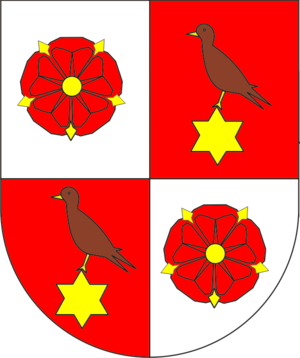
Oerlinghausen [ˈœʁlɪŋhaʊzən] est une ville de Rhénanie-du-Nord-Westphalie, située dans l'arrondissement de Lippe, dans le district de Detmold, dans le Landschaftsverband de Westphalie-Lippe.
Jobst-Herman de Lippe-Biesterfeld était un comte de Lippe, Sternberg et Schwalenberg.
La maison de Lippe-Biesterfeld est une branche cadette de la maison de Lippe de 1762 à 1905, un titre morganatique depuis 1916, et un titre de la maison royale des Pays-Bas créé en 1937.